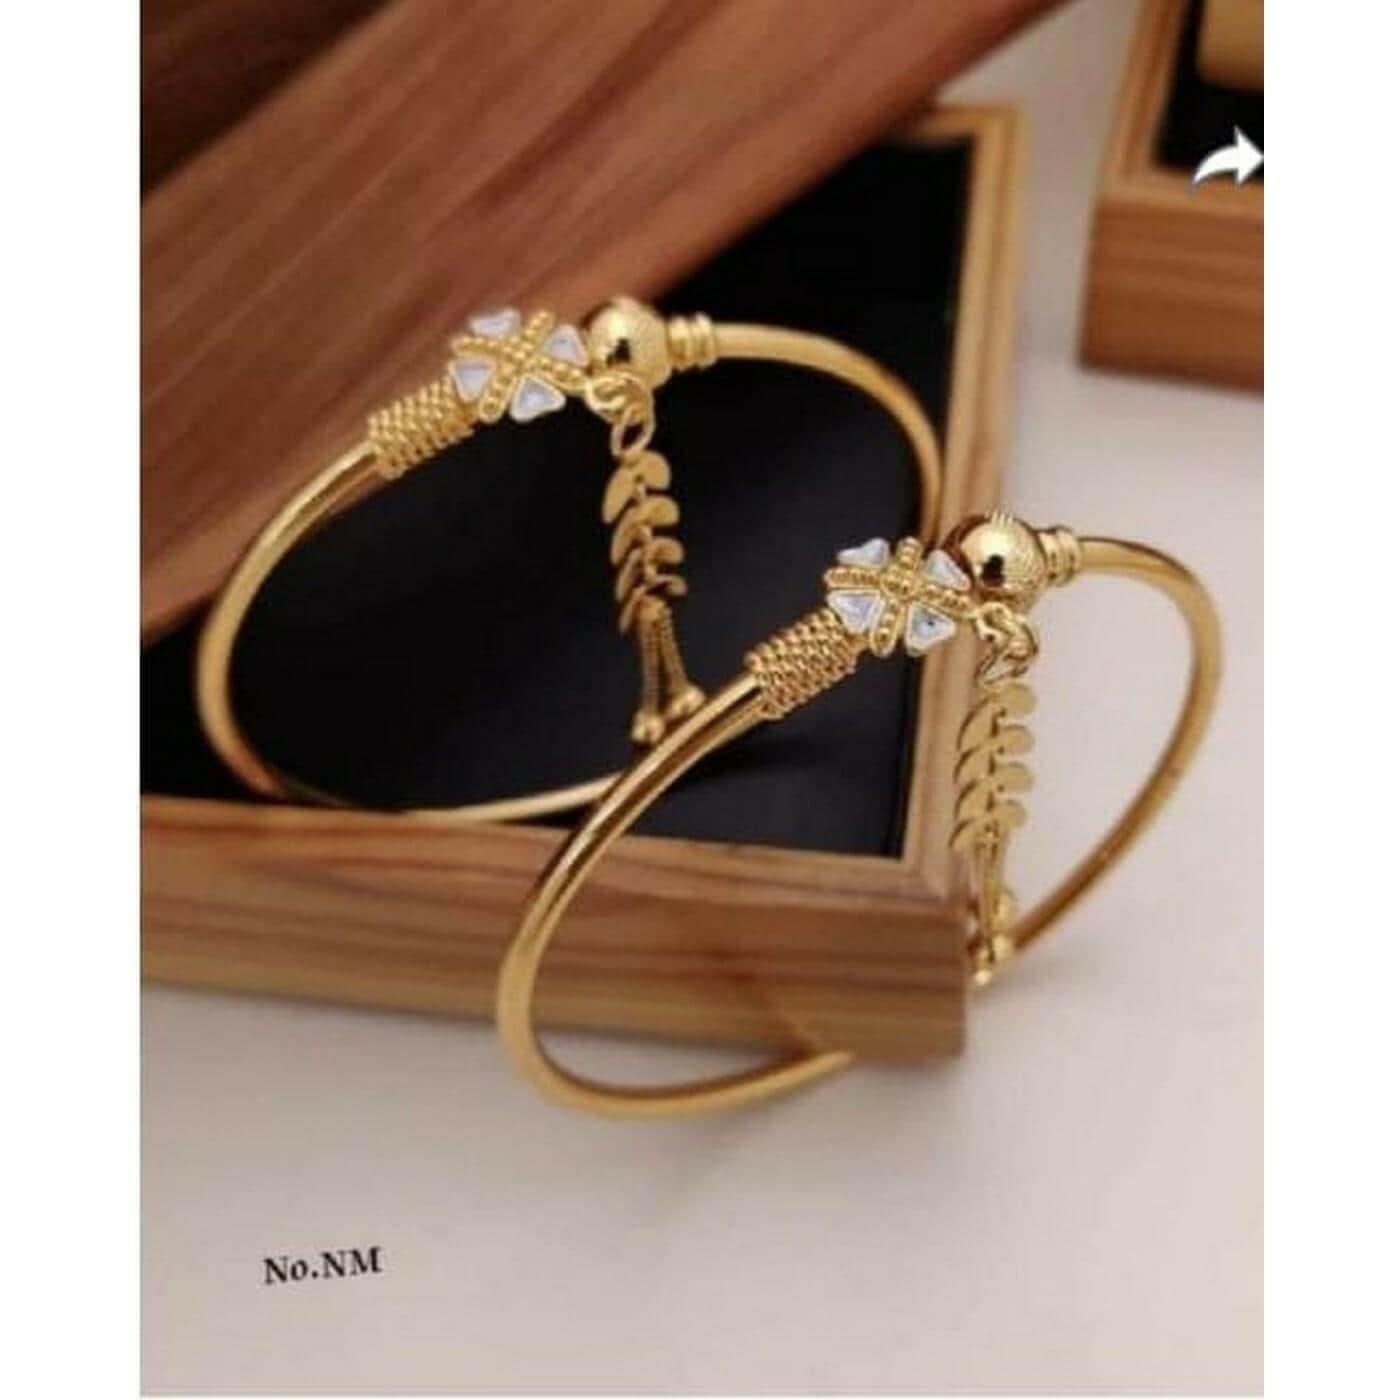
SMARANA Brass Bangel for Women
Type: Bangles
Brand: SMARANA
Price: Rs. 1335
 Shop a variety of fashion jewellery. Complete your look with perfect jewellery for any occasion -Everyday, Office, Party
Features: Brass bangles come in a wide range of elegant and stylish designs, from traditional to contemporary, suitable for various occasions.,Crafted from durable brass, ensuring longevity and resistance to tarnishing.,Many brass bangles feature intricate detailing, including engraving, filigree work, or gemstone embellishments, adding a touch of sophistication.,Brass bangles are available in different finishes, such as polished, antique, matte, or textured, catering to diverse style preferences, Designed for a comfortable and secure fit, with options for adjustable or hinged designs.